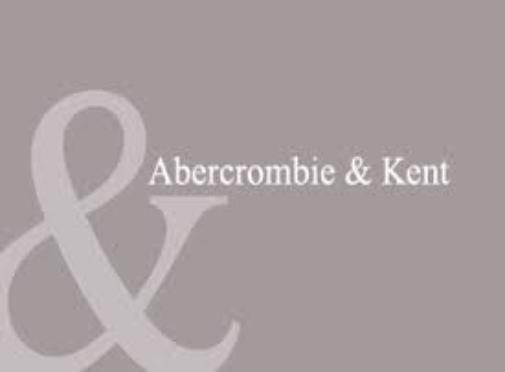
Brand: Abercrombie
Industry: Clothes